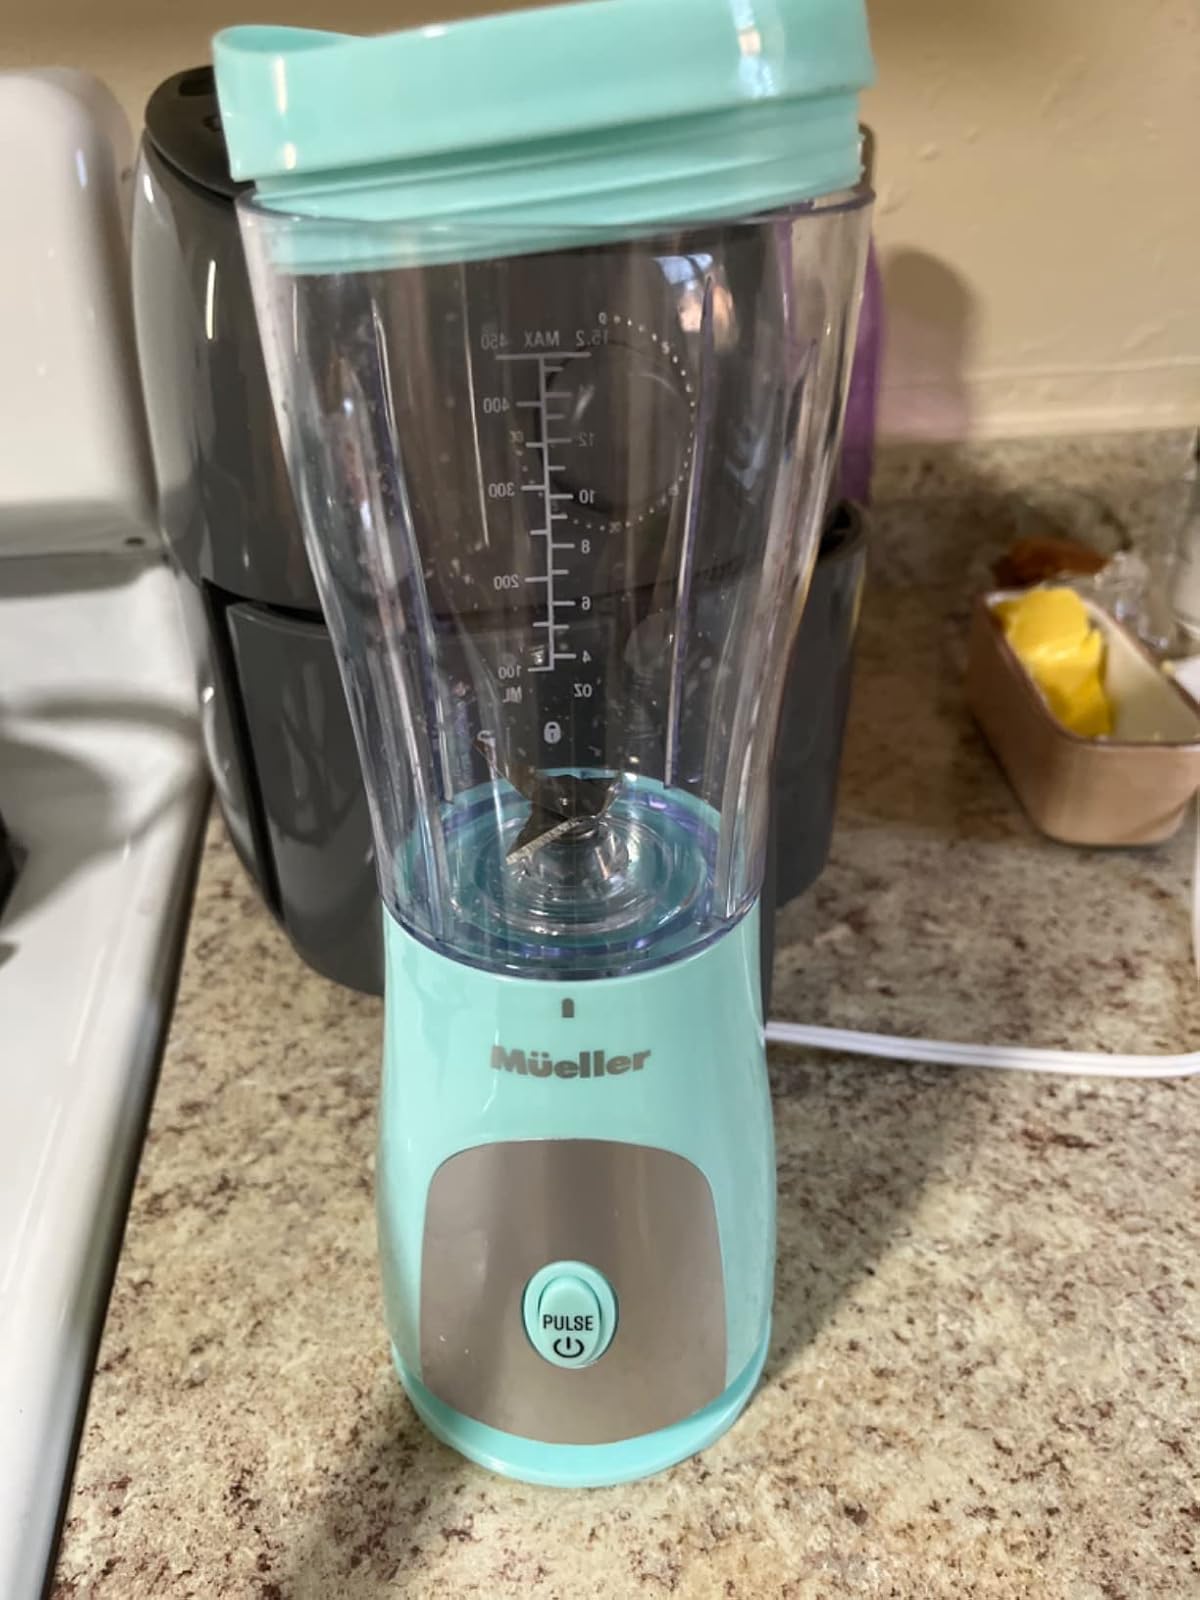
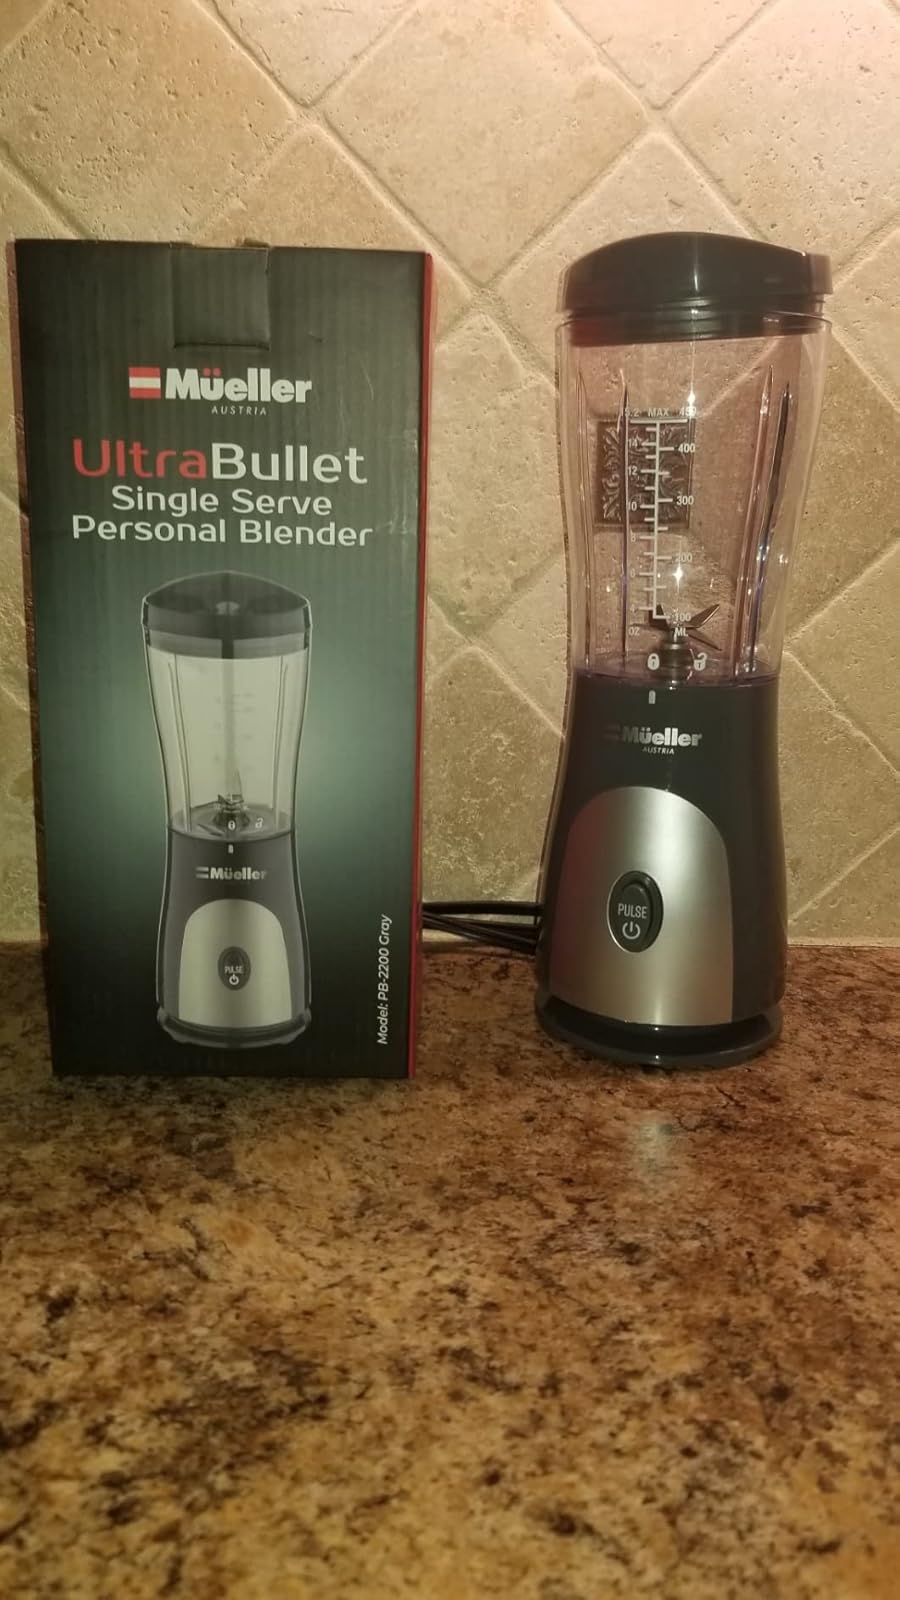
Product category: items_blender
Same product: no